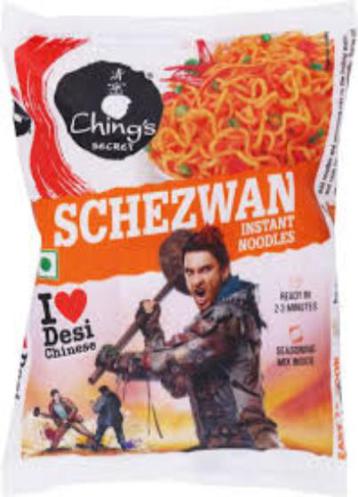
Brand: ching's secret
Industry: Food